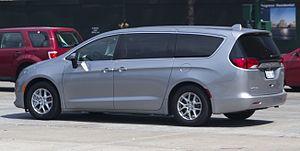
La Chrysler Pacifica est un monospace produit par le constructeur automobile américain Chrysler, appartenant à FCA US LLC. Bien que son nom soit partagé avec un crossover interrompu, il s’agit d’un tout nouveau concept qui remplace le Chrysler Town & Country.